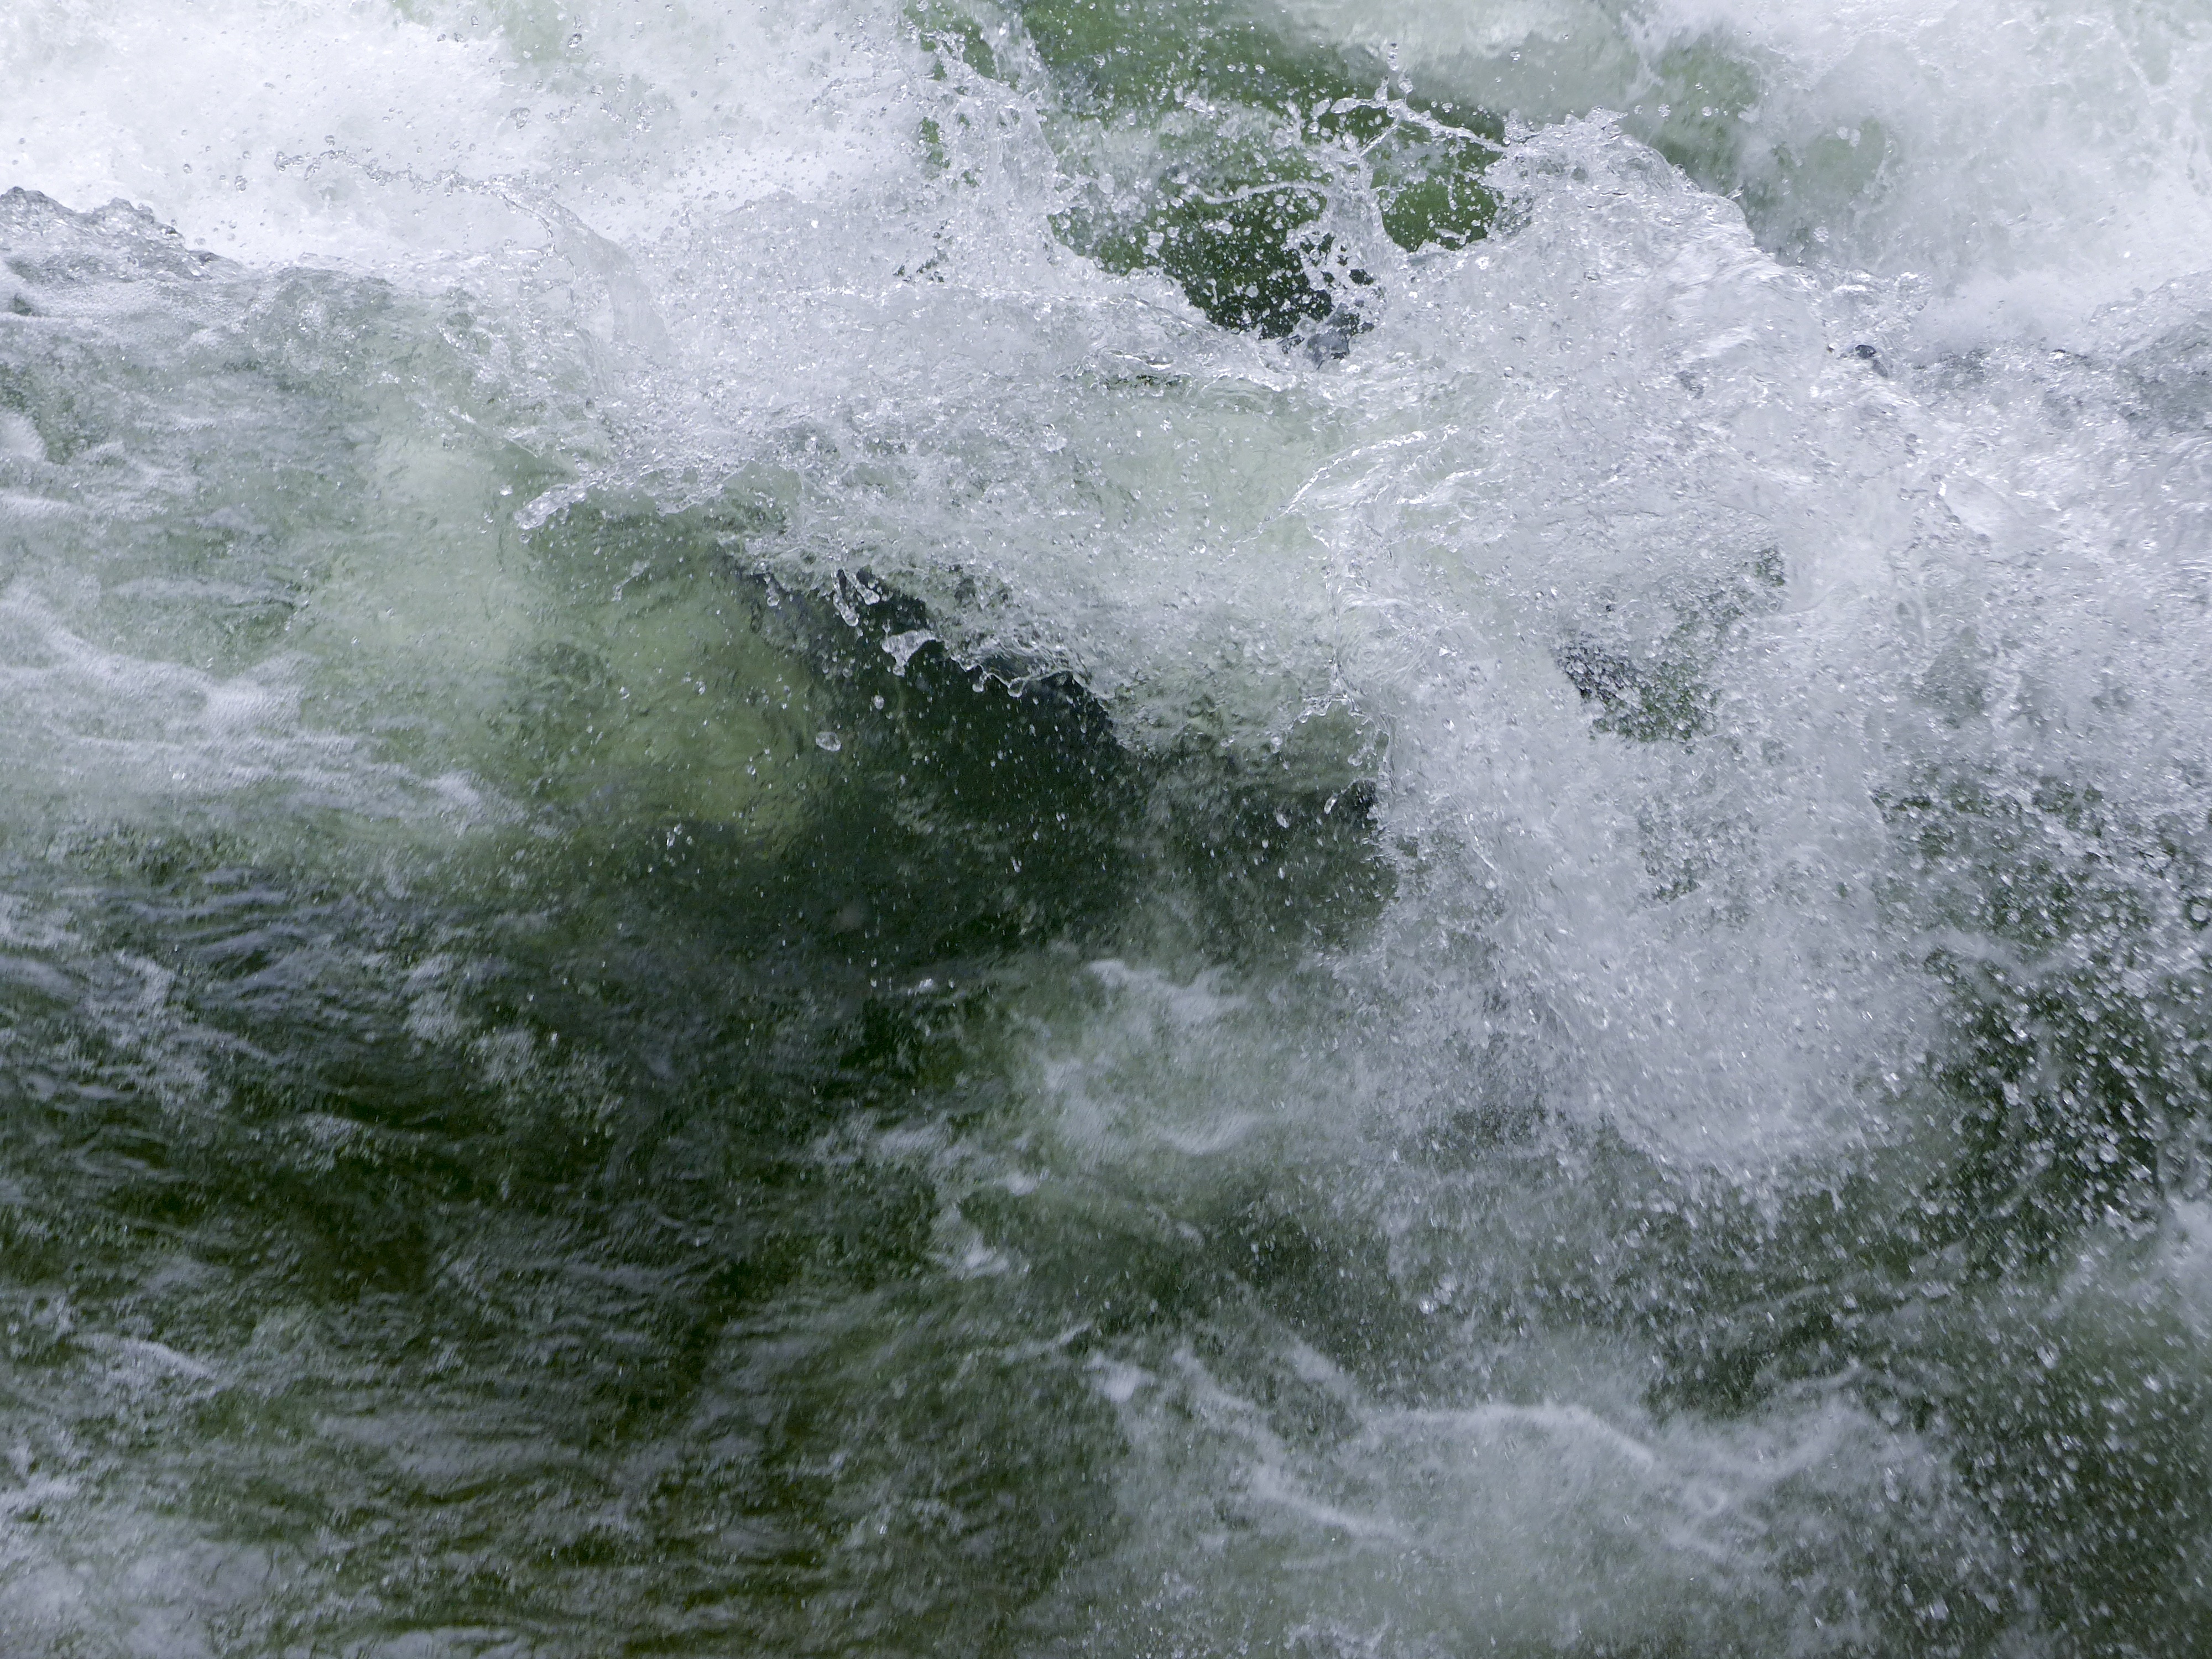
water, nature, waterfall, creek, wave, frost, river, clear, stream, rural, weather, rapid, season, body of water, rush, water feature, freezing, rushing, ice cold, atmospheric phenomenon, wind wave